Angèle Delasalle

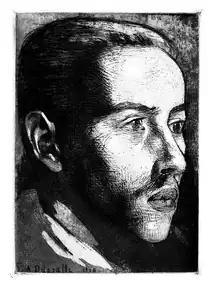
Portrait of a young man, etching by Delasalle in 1908. Published in "La Gazette des beaux-arts", 1912, vol. 2.

Delasalle was a member of the “Societé Internationale de Peinture et Sculpture” and a founding member of the Société du Salon d'Automne. She received several exhibition medals, including one in 1897 for "Return from the Hunt" (Salon des Artistes Français) and a silver medal at the 1900 worlds fair, better known as the Paris Exposition. The travel grant was awarded to her by the “Conseil Supérieur des Beaux-Arts."